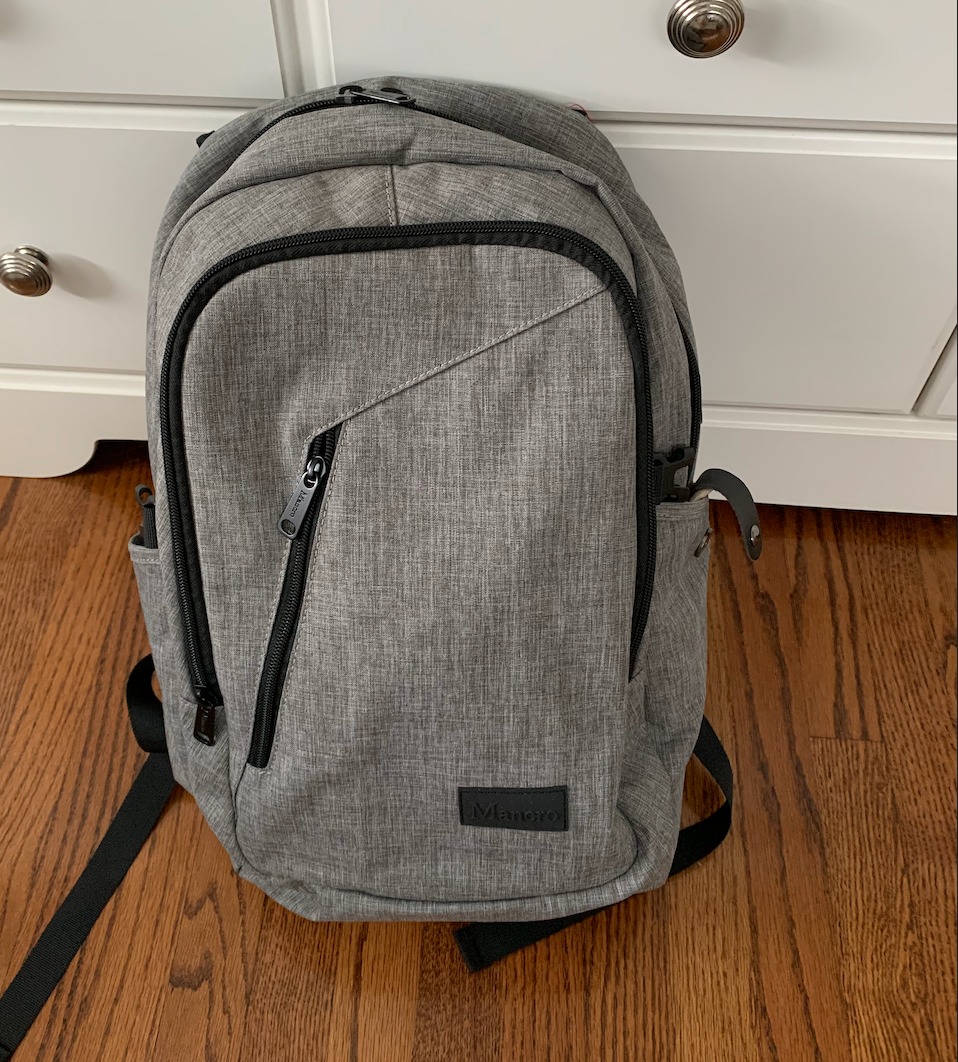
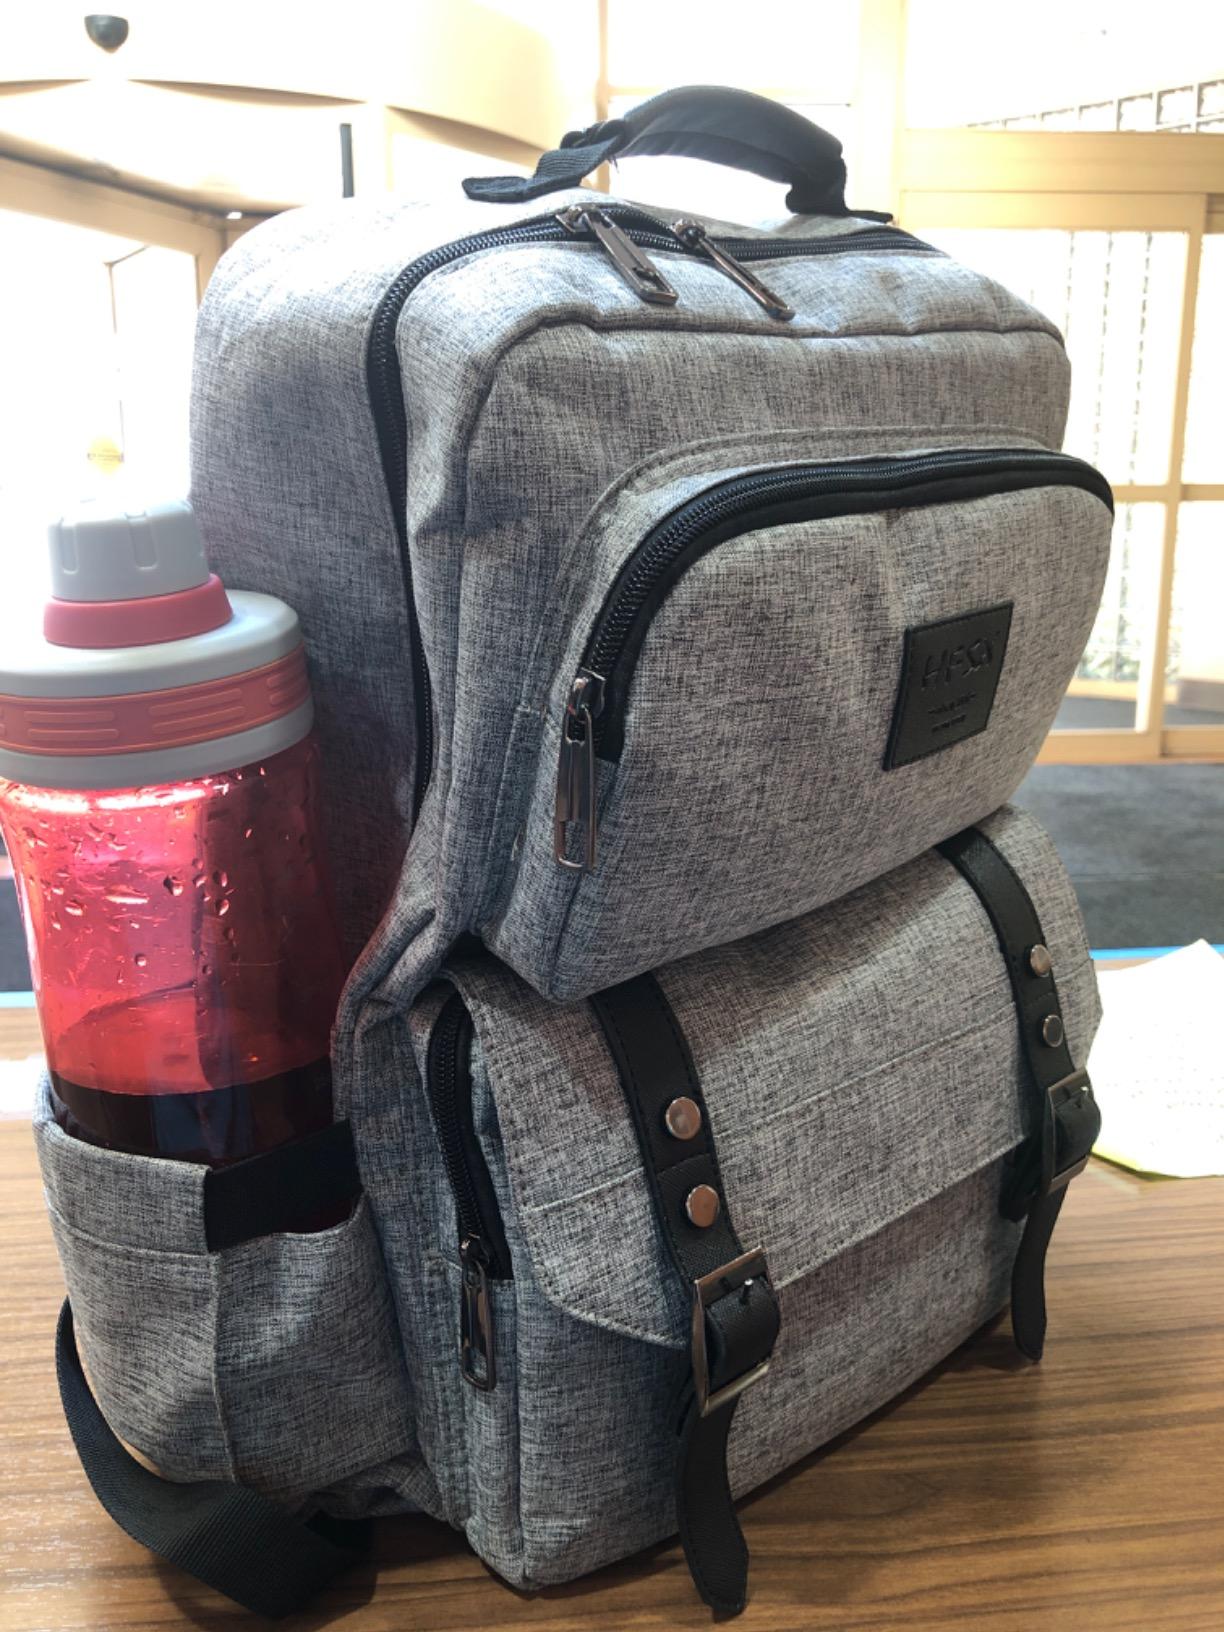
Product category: bag
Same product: no